Heaven (nightclub)

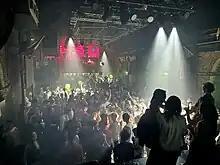
Heaven on a Saturday in 2023, taken from the main stage

Heaven was granted asset of community value status in January 2020.